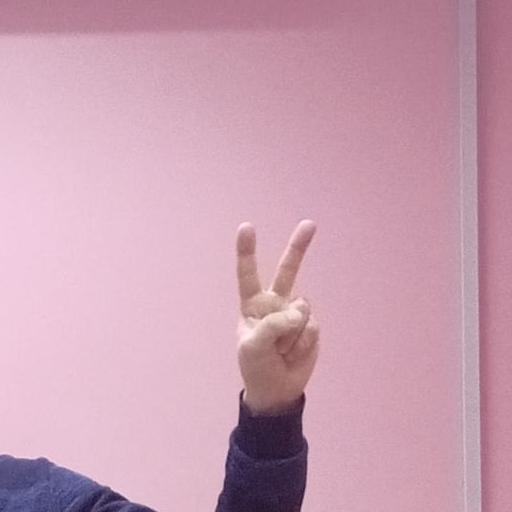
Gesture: peace